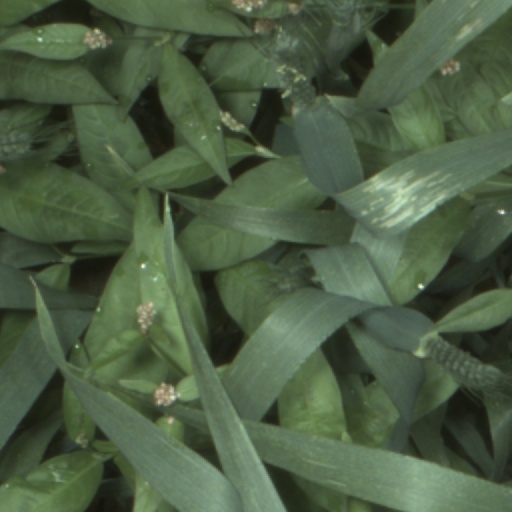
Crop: wheat